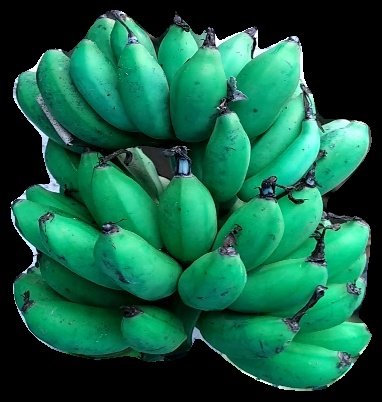
Variety: rasbale
Grade: grade3